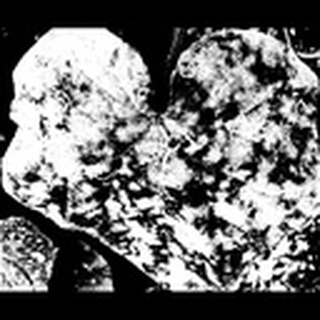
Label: cotton_powdery_mildew